Dan Chamizer

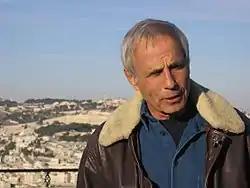
Dan Chamizer, 2007

Dan Chamizer (born 21 January 1947) is an Israeli artist, radio and television host, journalist and quiz master.